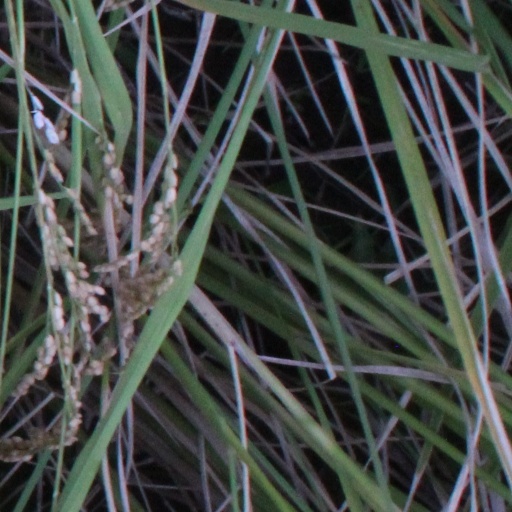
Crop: rice